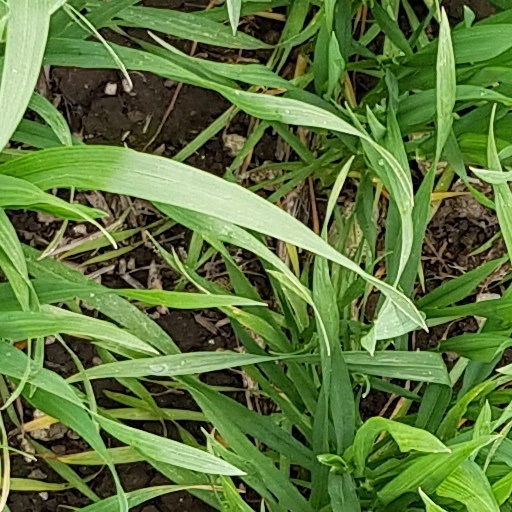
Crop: wheat